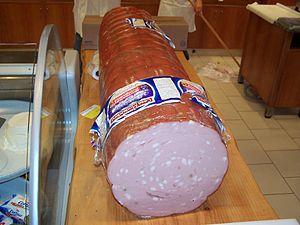
La mortadelle est une spécialité italienne de charcuterie typique de la Lombardie et de l'Émilie-Romagne, plus précisément de la ville de Bologne. Ses ingrédients principaux sont les abats, la mie de pain, les pistaches, les olives et du beurre.